John F. Appleton

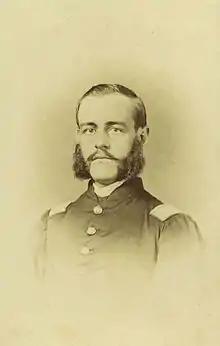
John Francis Appleton

John Francis Appleton (August 29, 1838 – August 31, 1870) was a lawyer and Union colonel in the American Civil War from the state of Maine who was awarded the honorary grade of brevet brigadier general, United States Volunteers.